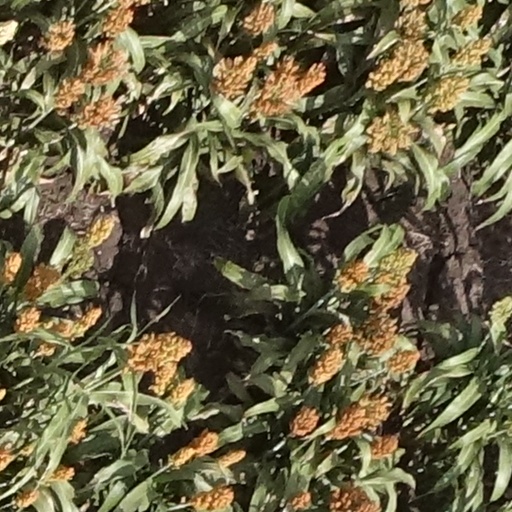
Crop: sorghum